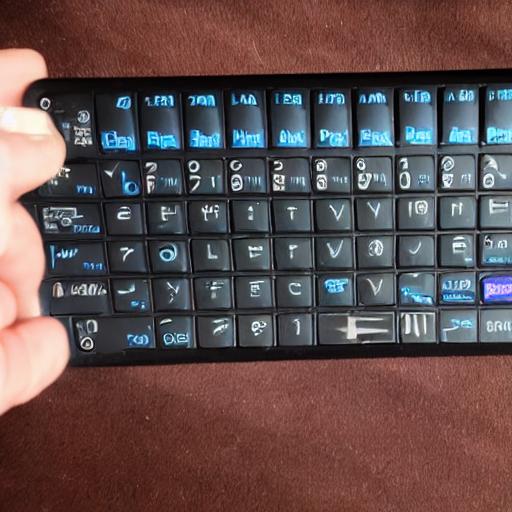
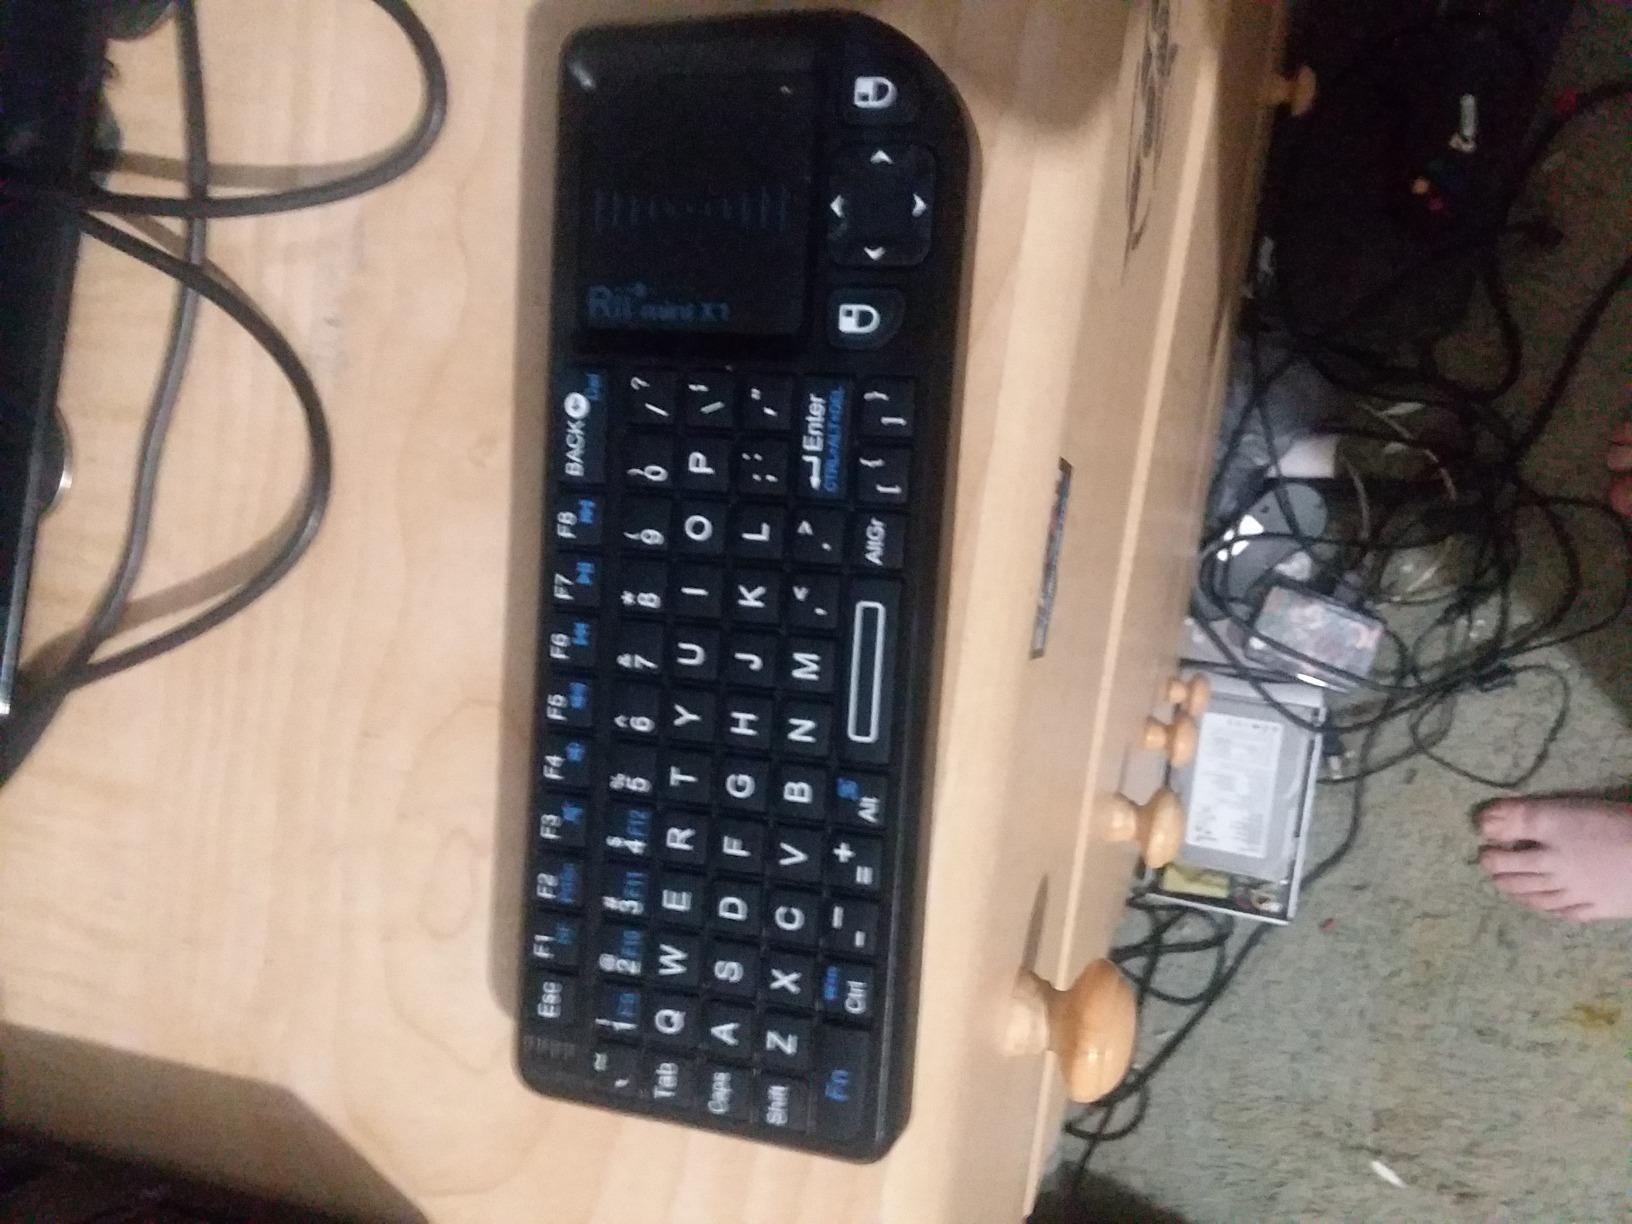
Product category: keyboard
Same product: no